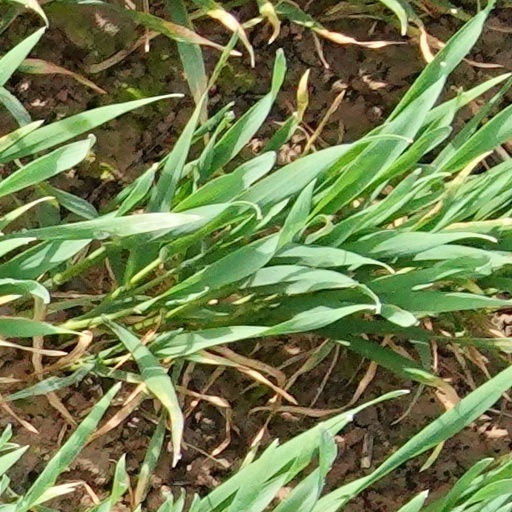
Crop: wheat